Ana Ines Barragan King

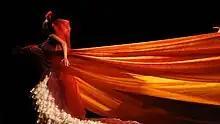
Ana Ines King in El Beso de la Abeja

In Colombia, King founded and was Artistic Director of the Santander Ballet from 1985 to 1995. She was a faculty member at Virginia Commonwealth University department of Dance and Choreography and at the Center for the Arts of Henrico County for seven years. She coordinates and directs the Latin Ballet in collaboration with Dominion Arts Center educational programs.